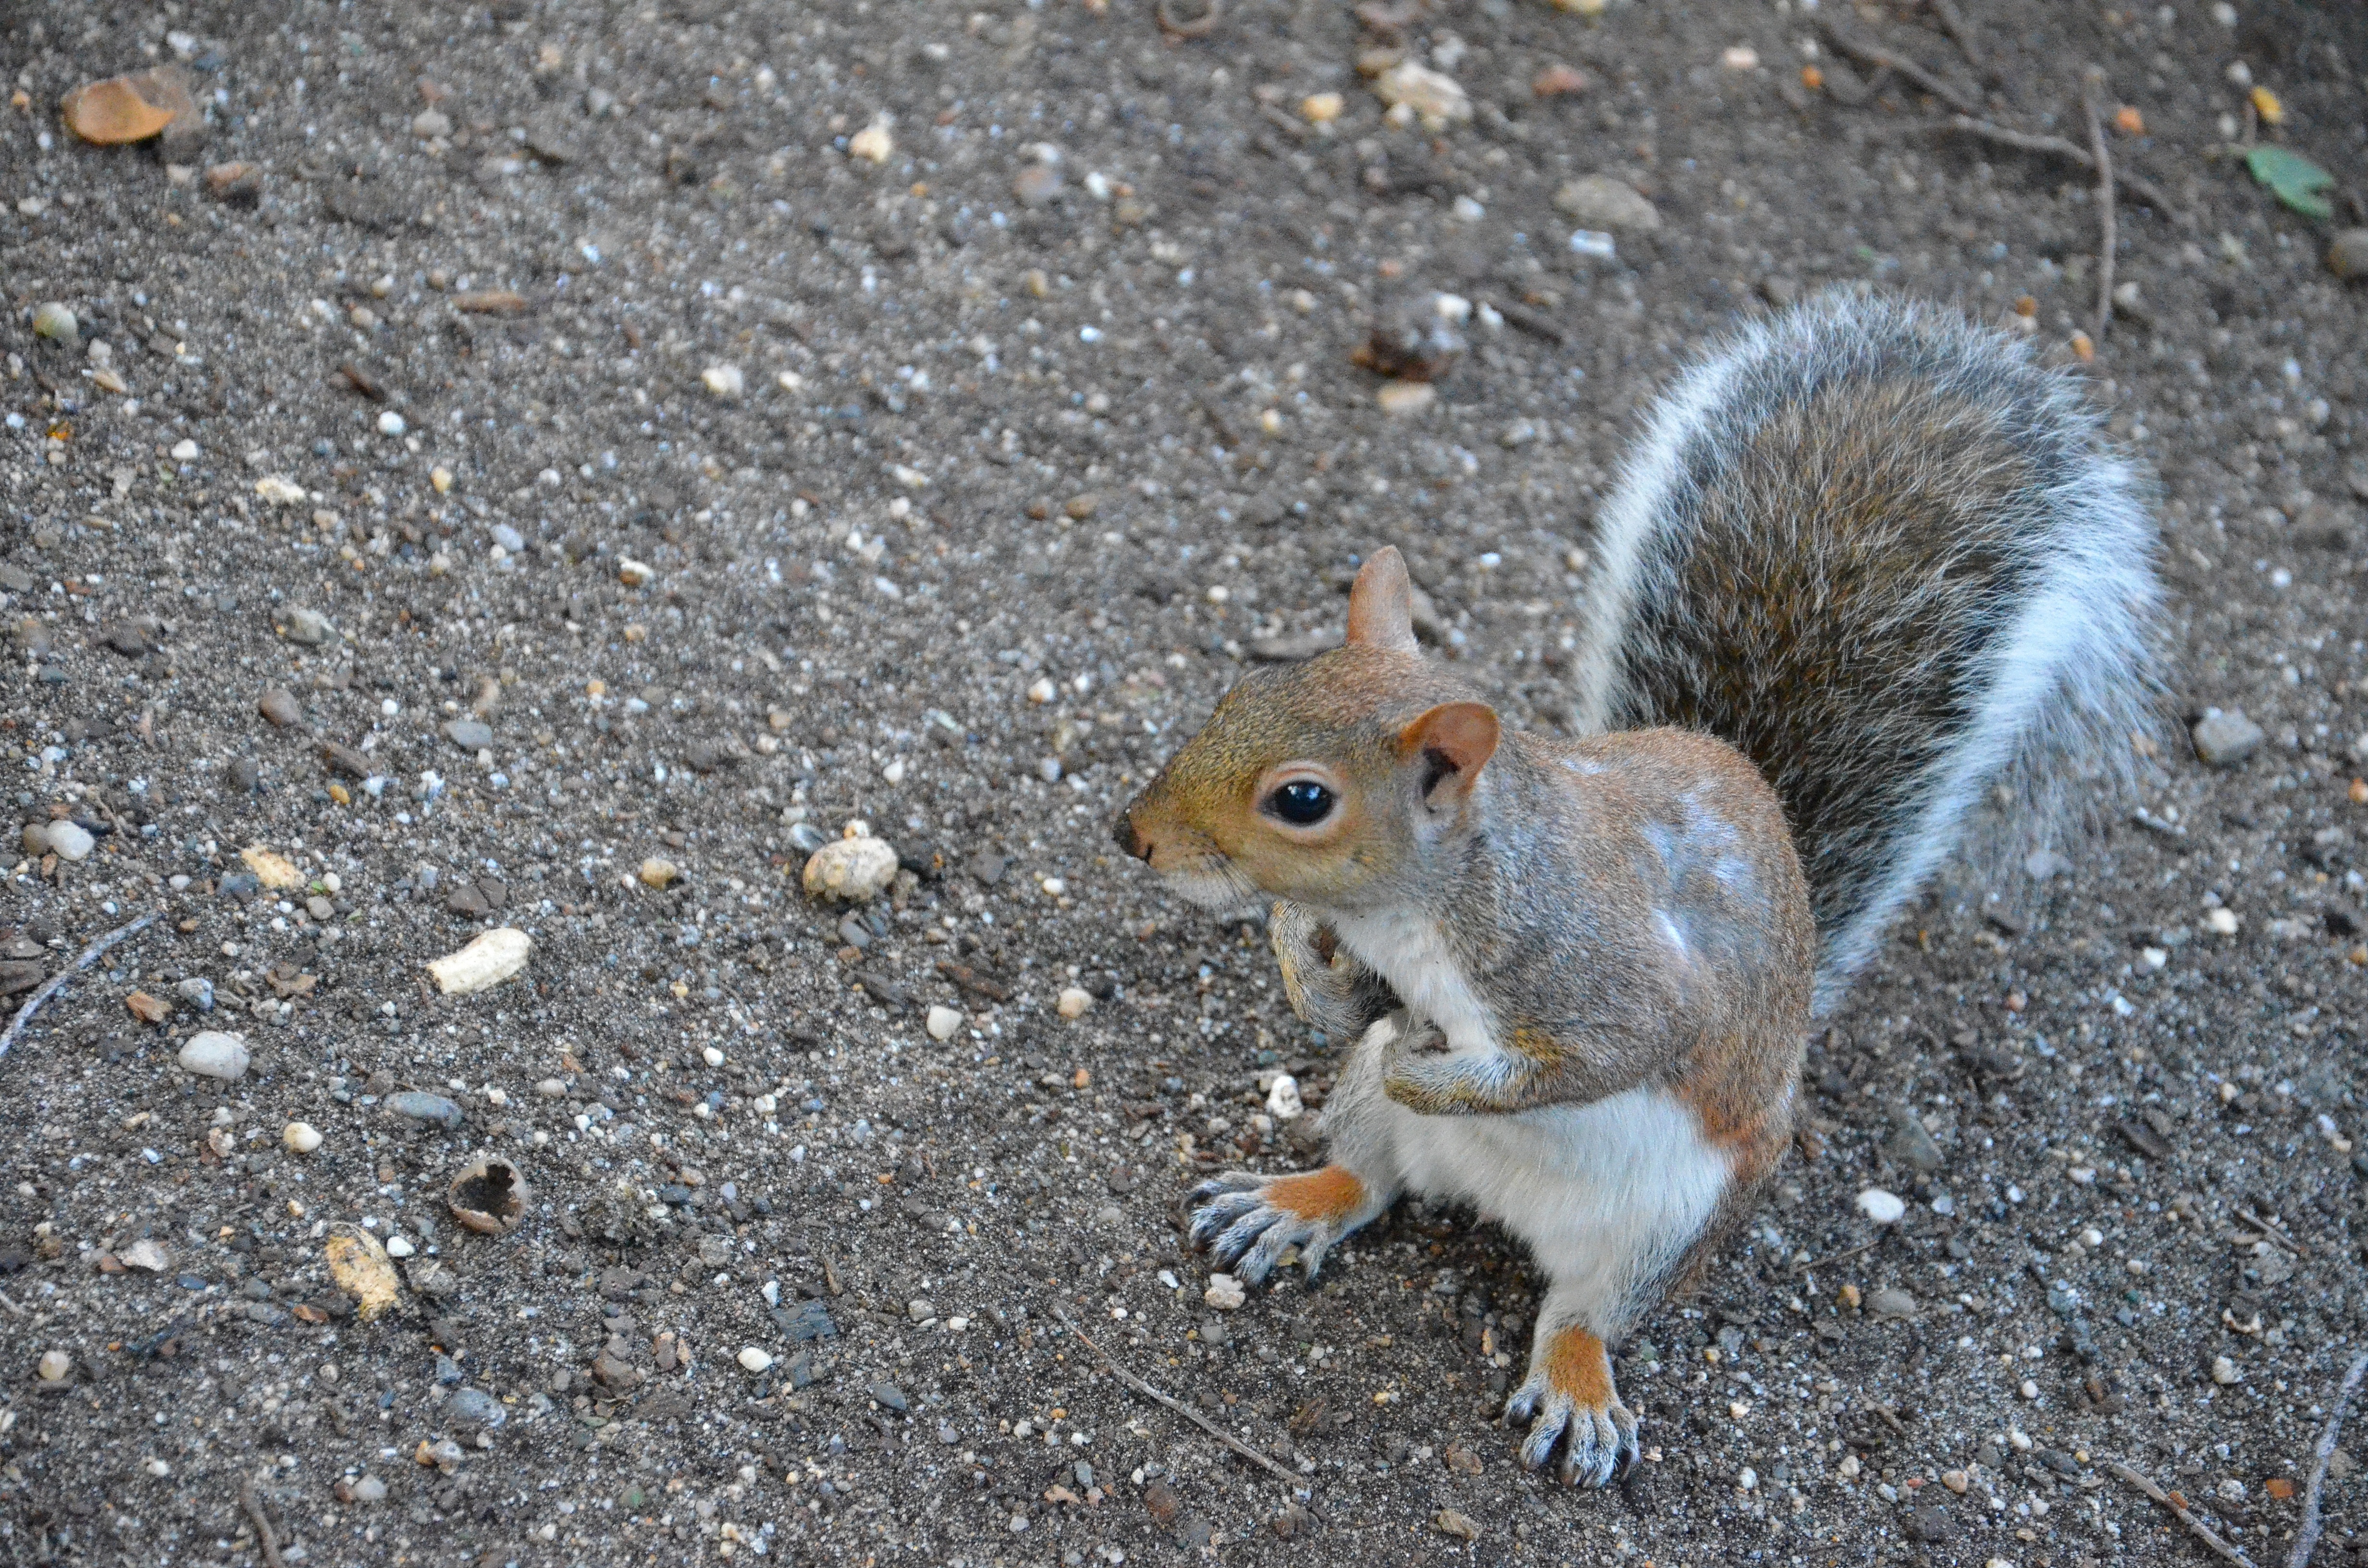
nature, sweet, view, animal, cute, summer, wildlife, small, park, brown, mammal, squirrel, garden, rodent, fauna, vertebrate, chipmunk, creature, curious, attention, possierlich, fox squirrel